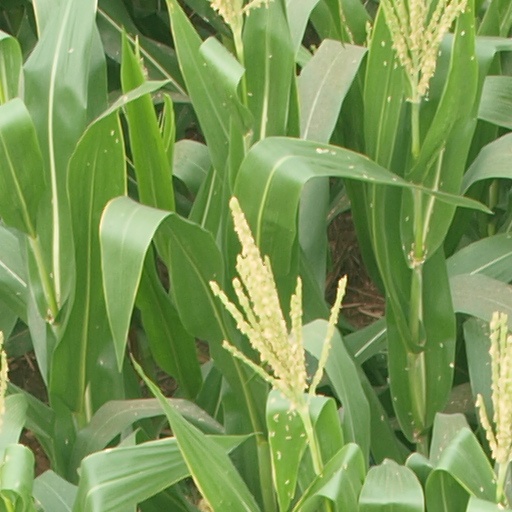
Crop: maize; corn